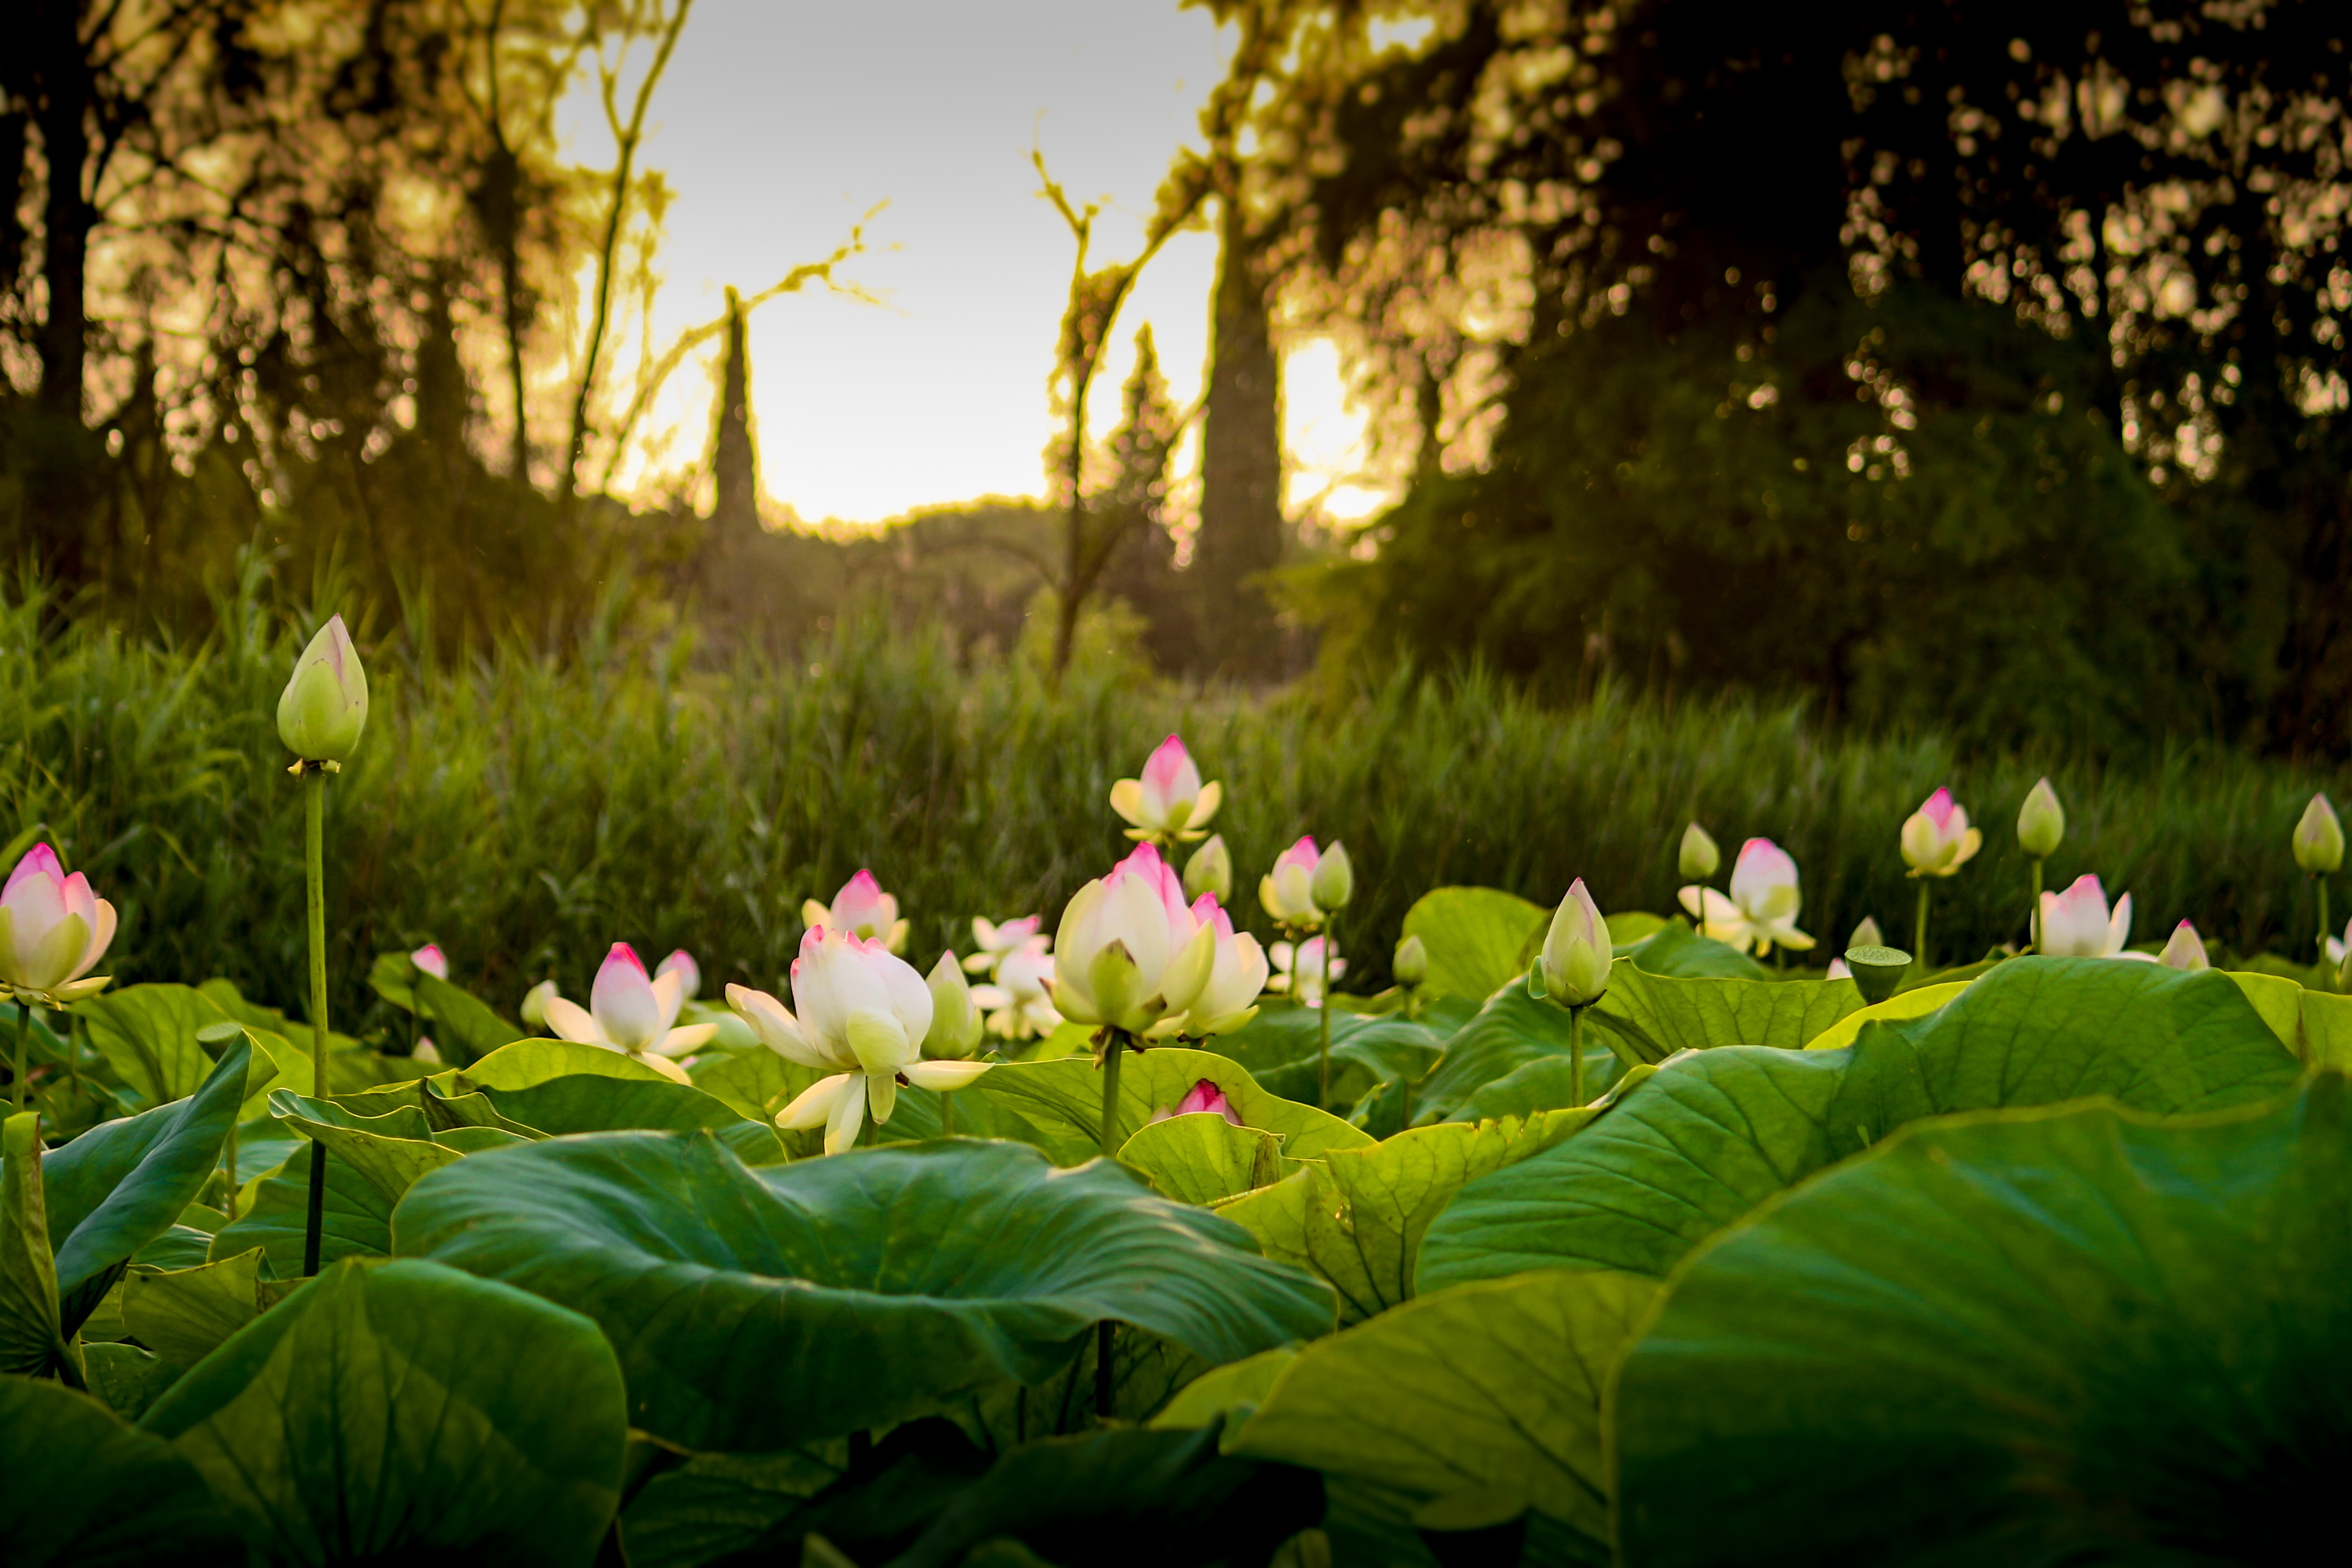
landscape, nature, forest, blossom, plant, sunset, meadow, sunlight, leaf, flower, summer, pond, twilight, green, autumn, botany, garden, pink, sacred lotus, aquatic plant, flora, plants, wildflower, lotus, woodland, summer flowers, flowering plant, land plant